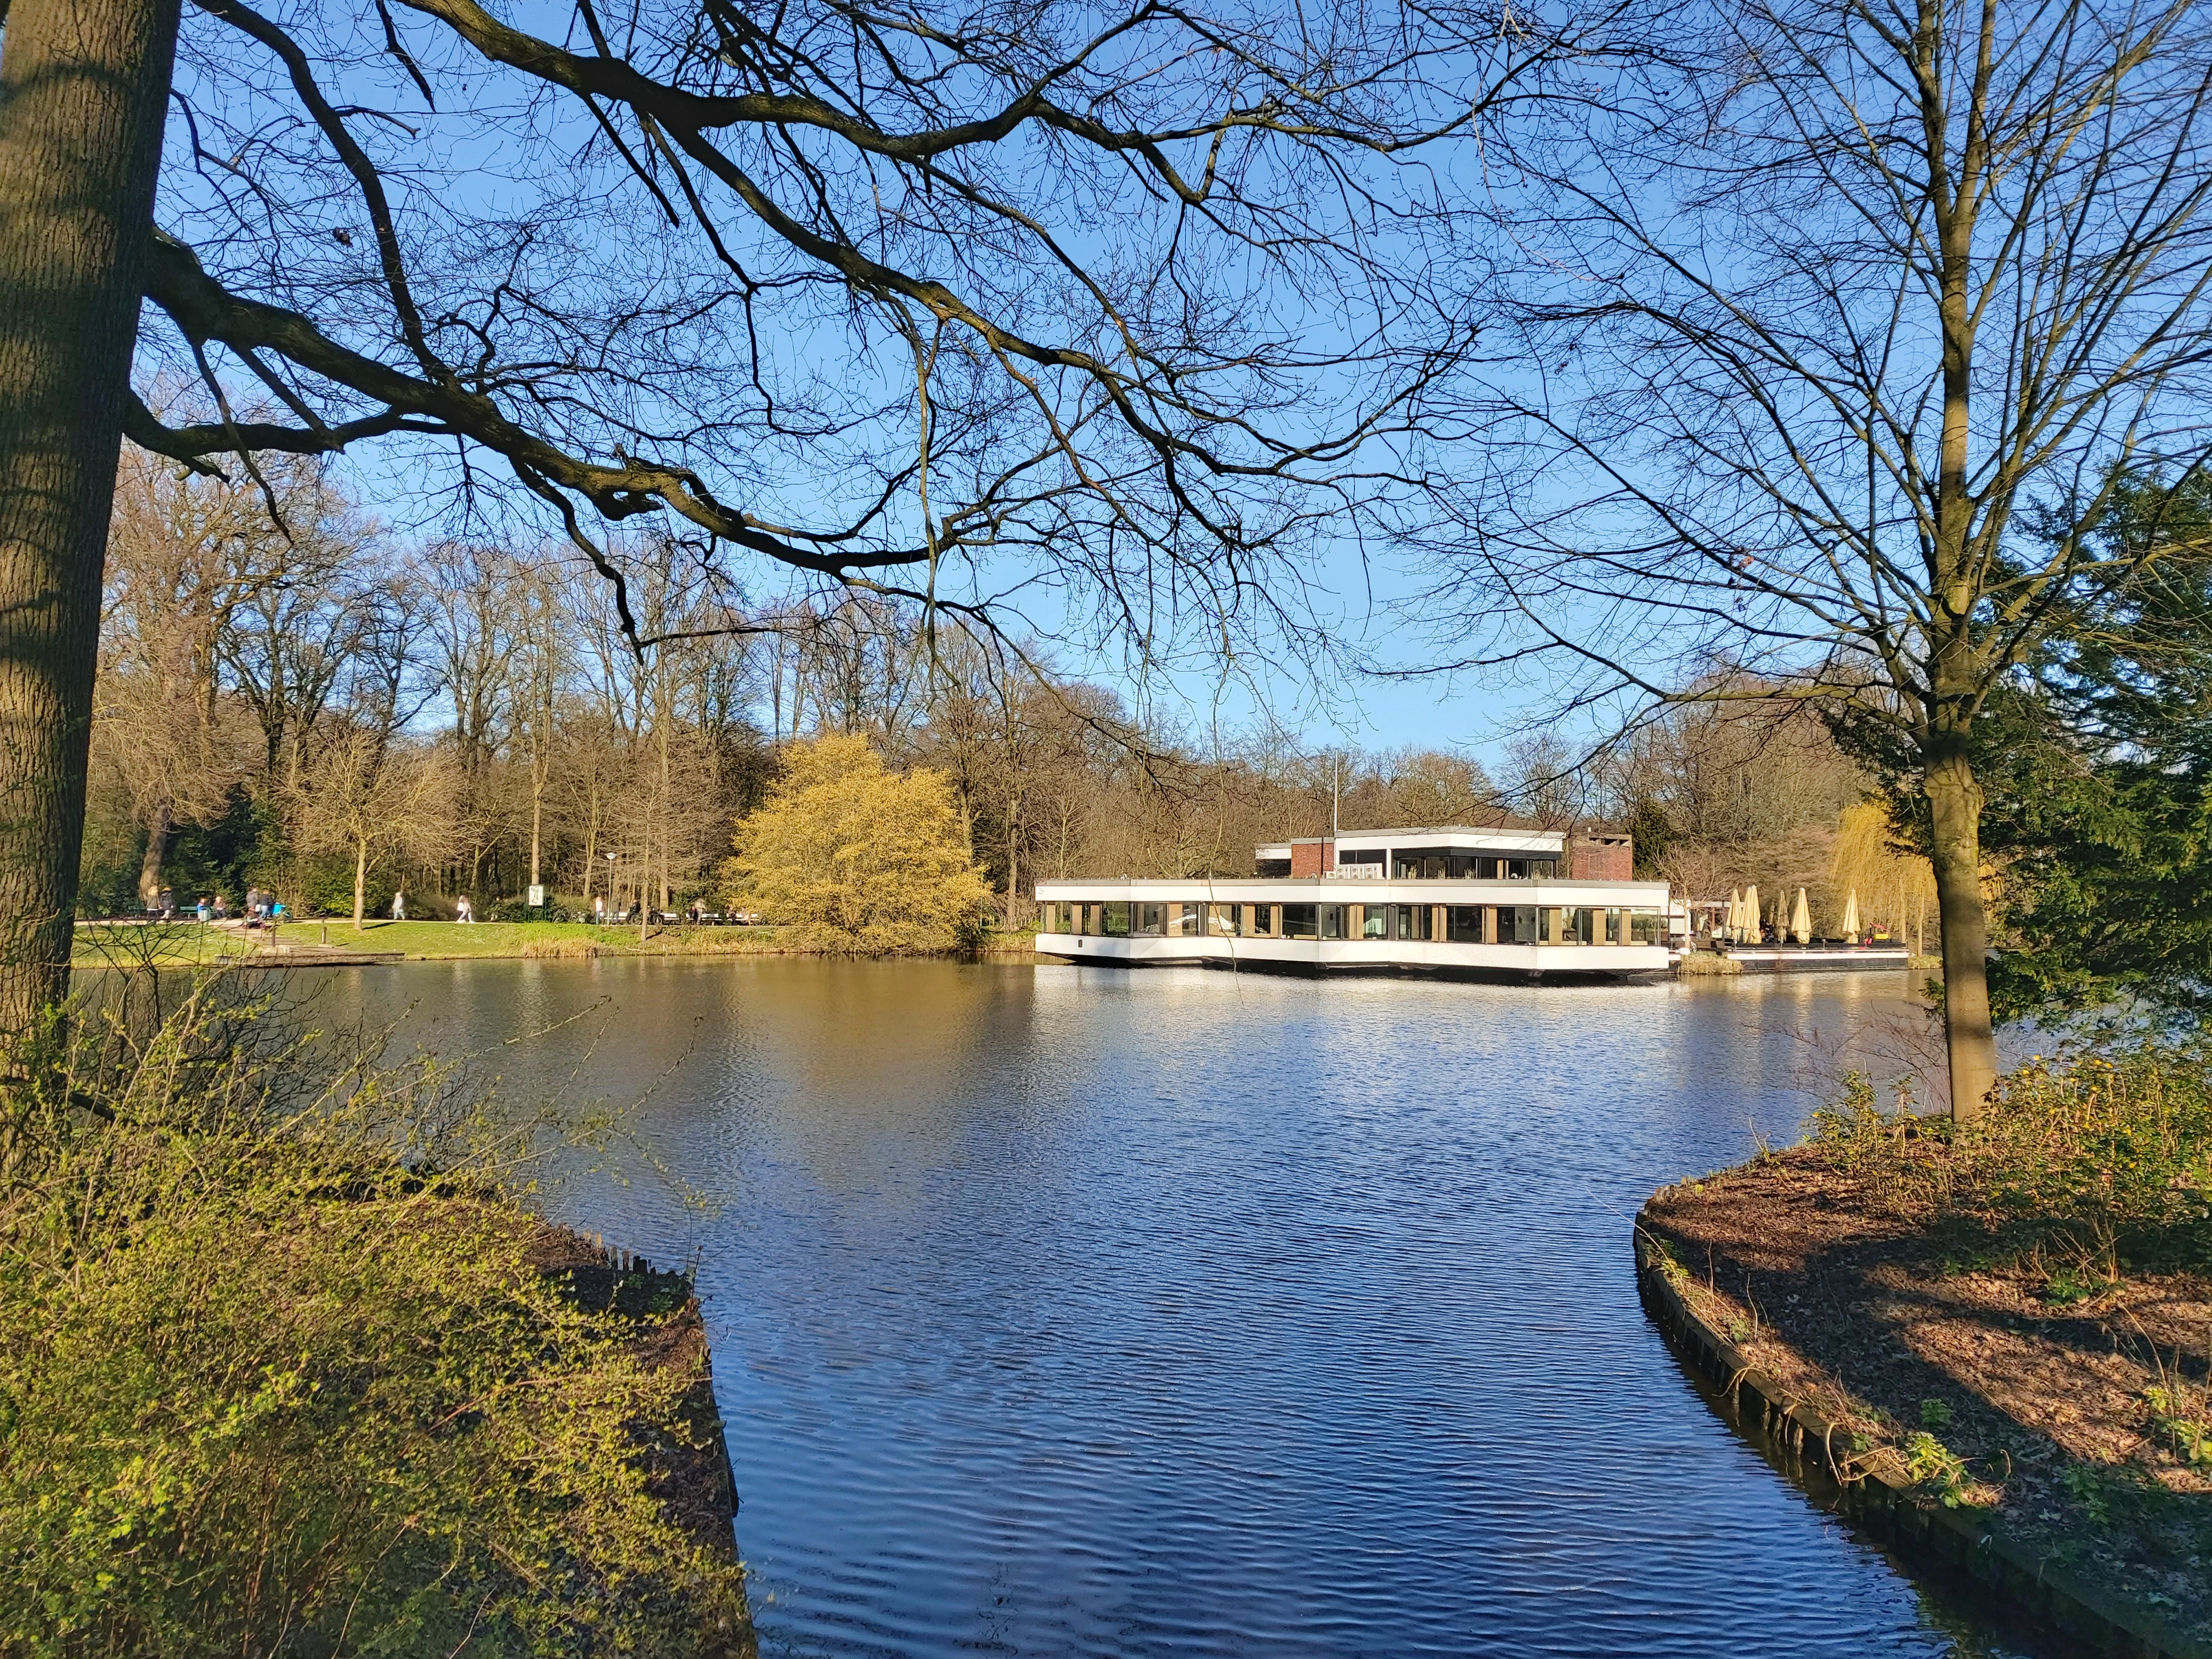
green, park, water, river, water bodies, architecture, body of water, nature, waterway, tree, natural landscape, reflection, canal, bank, sky, daytime, watercourse, lake, leaf, morning, spring, woody plant, channel, autumn, winter, sunlight, plant, landscape, branch, reservoir, home, house, state park, bayou, pond, bridge, vehicle